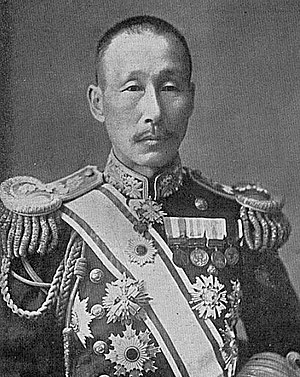
Katō Tomosaburō
Katō Tomosaburō.
Kato, Tomosaburo var japansk baron og statsmand.